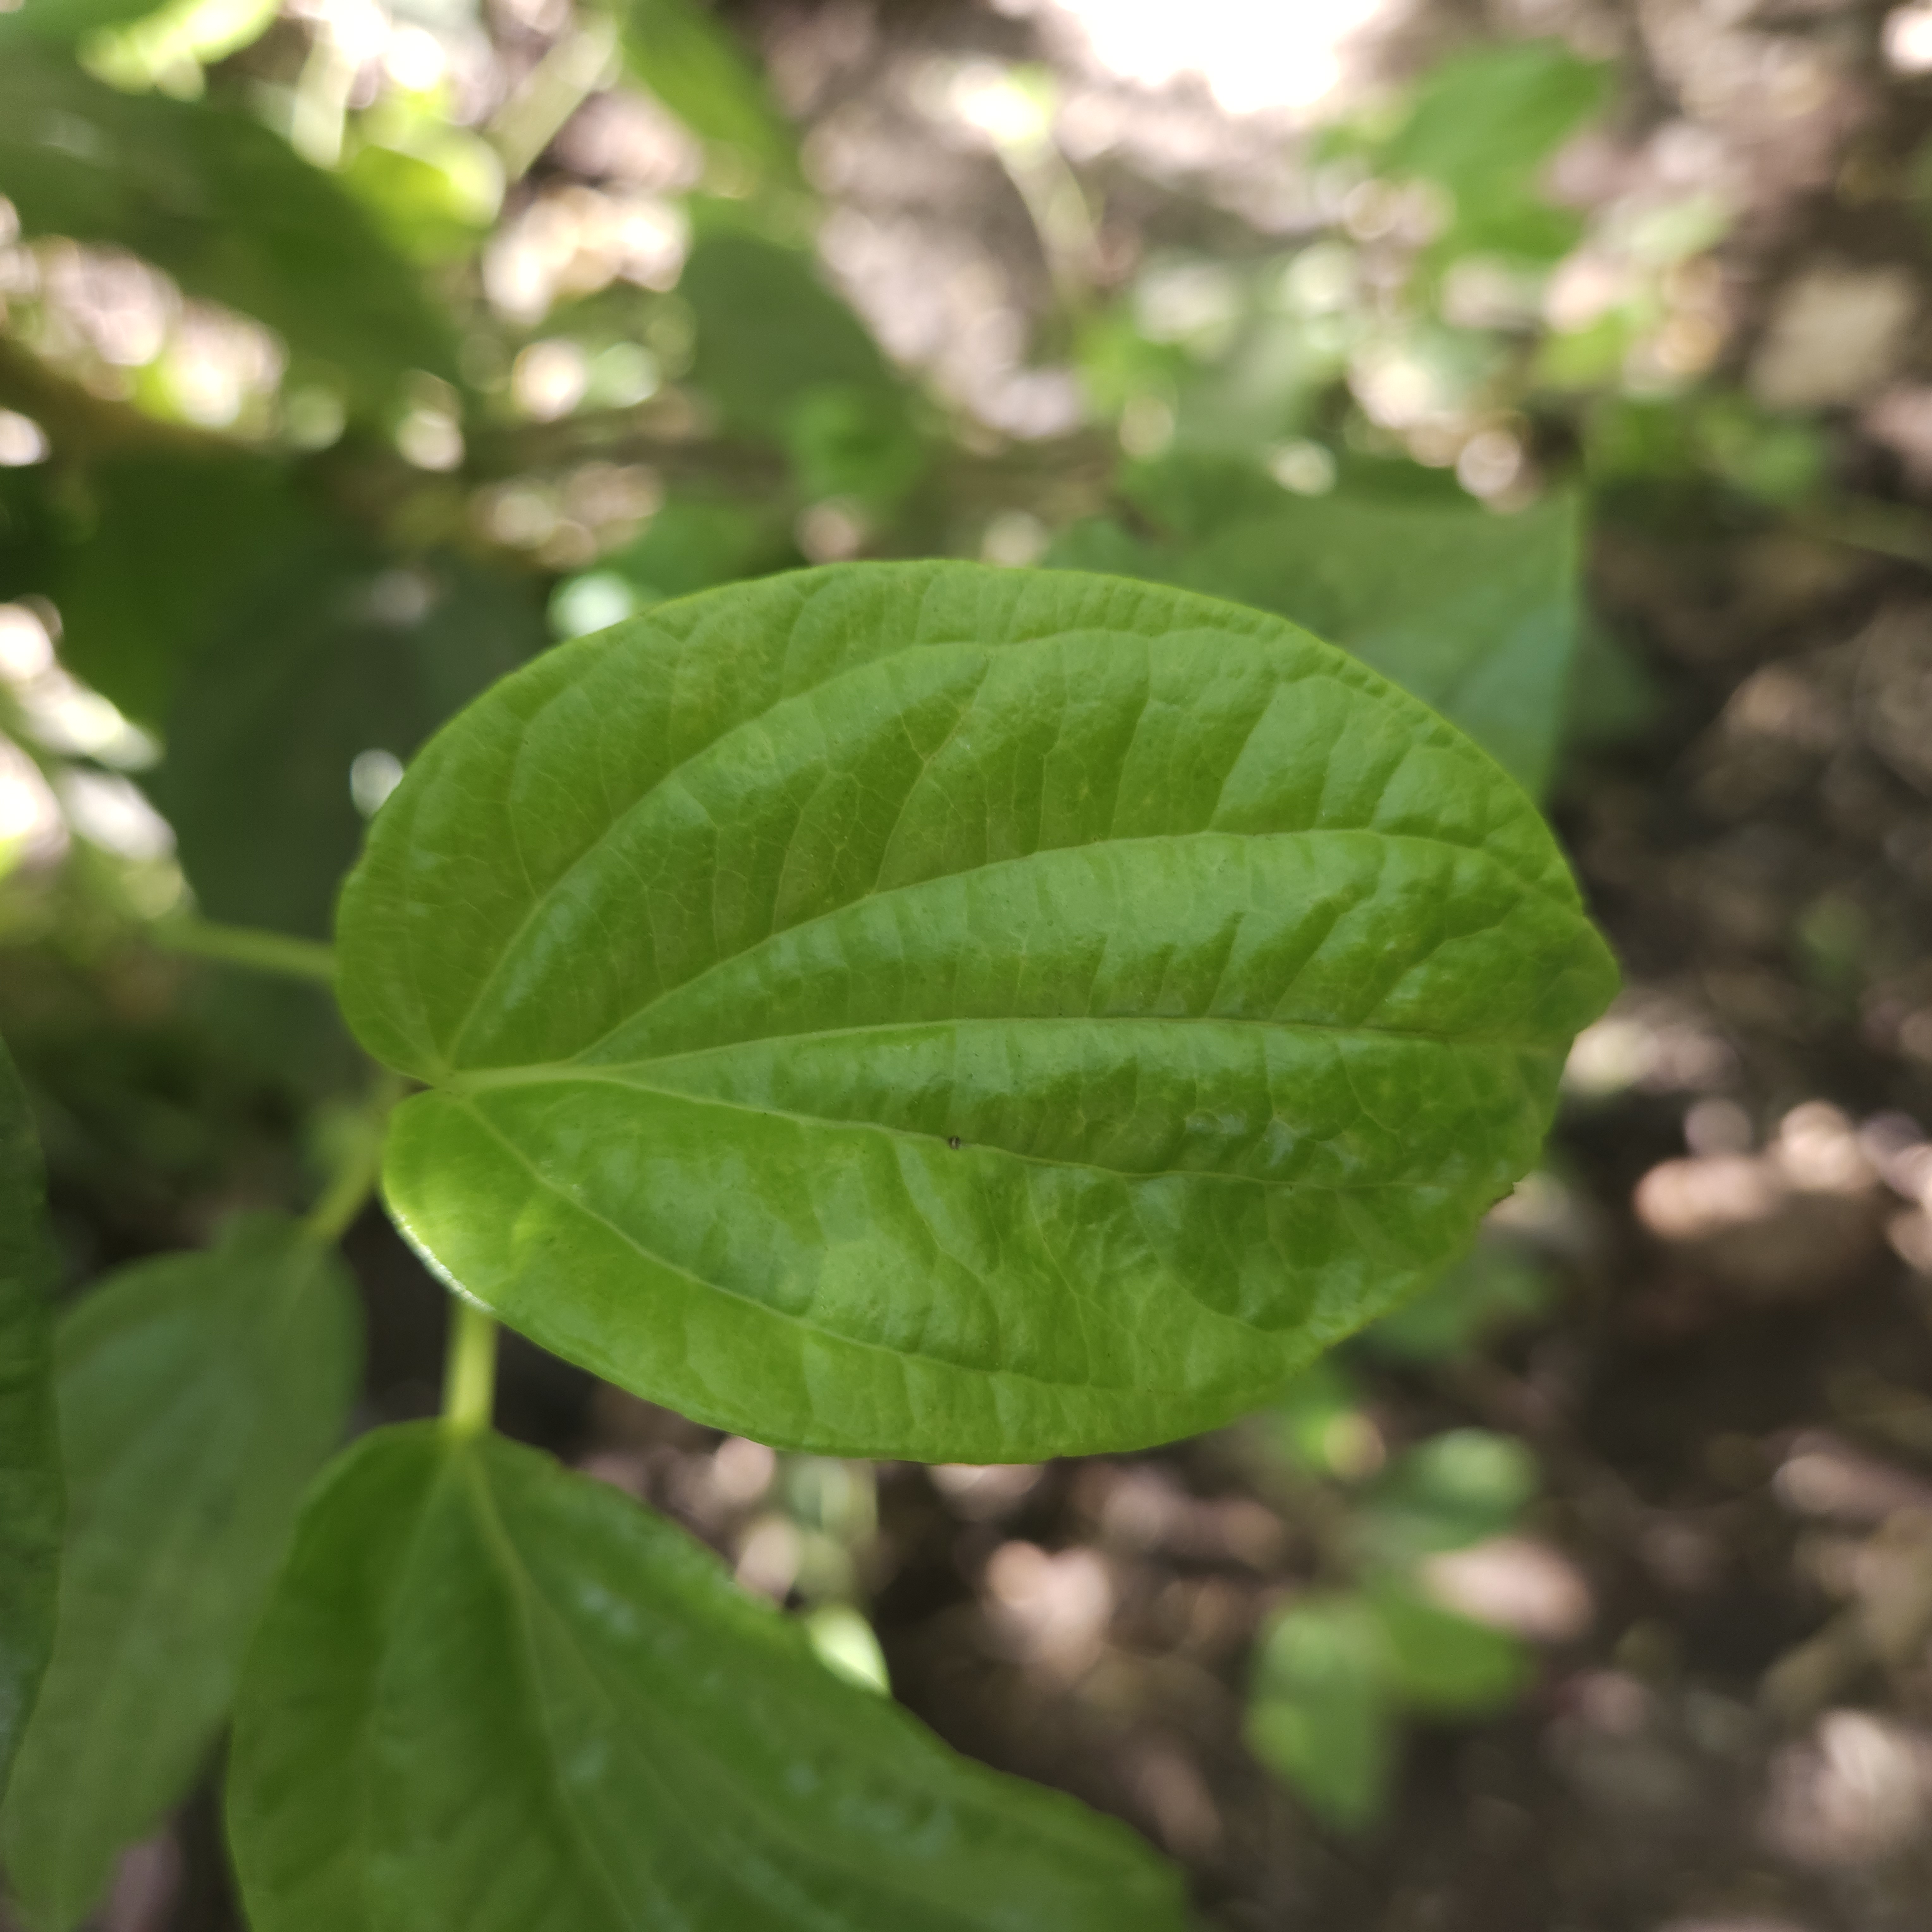
Label: Healthy